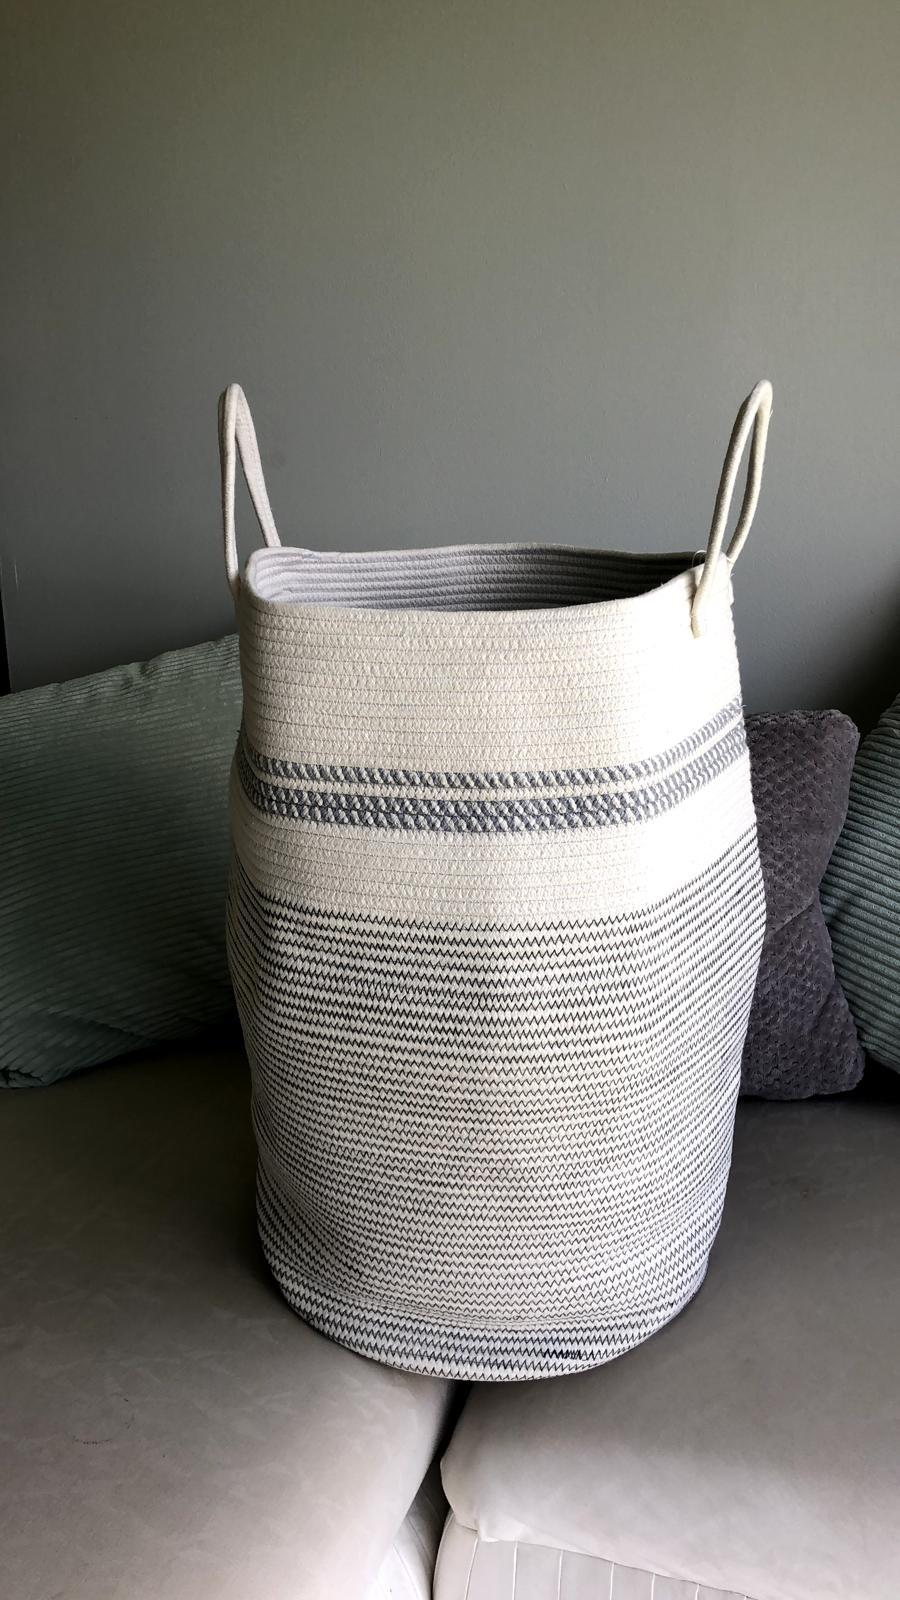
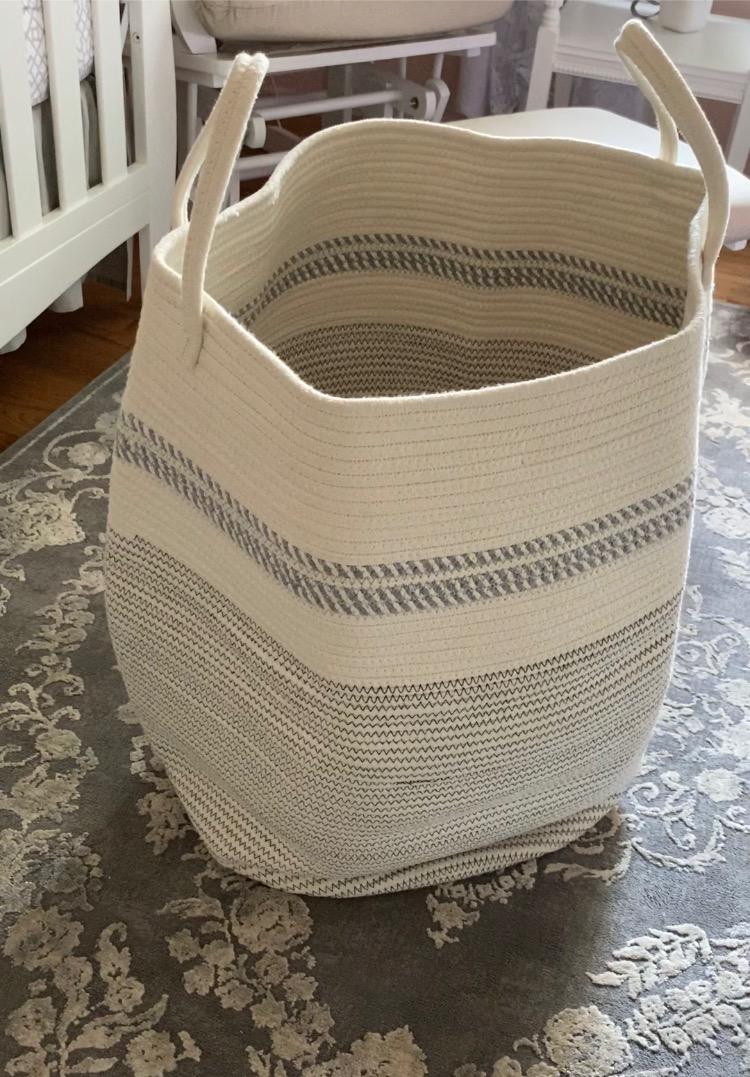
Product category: items_hamper
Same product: yes